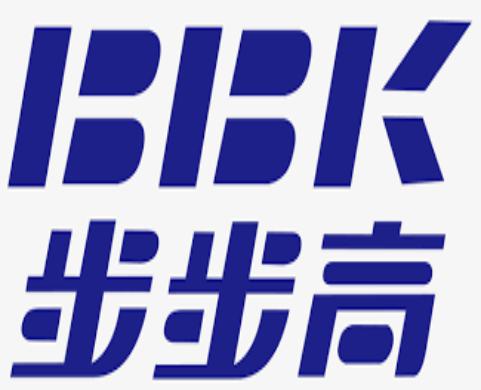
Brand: BBK
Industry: Electronic